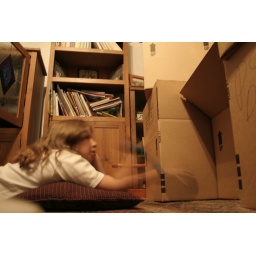
Berna and a little black ball caught in motion.